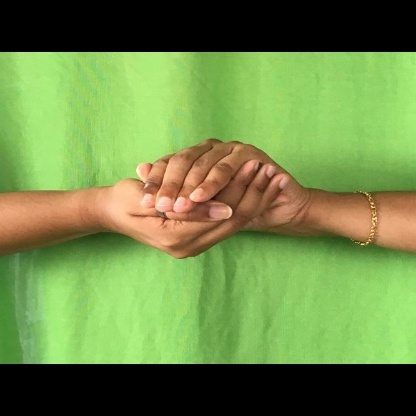
Mudra: Samputa